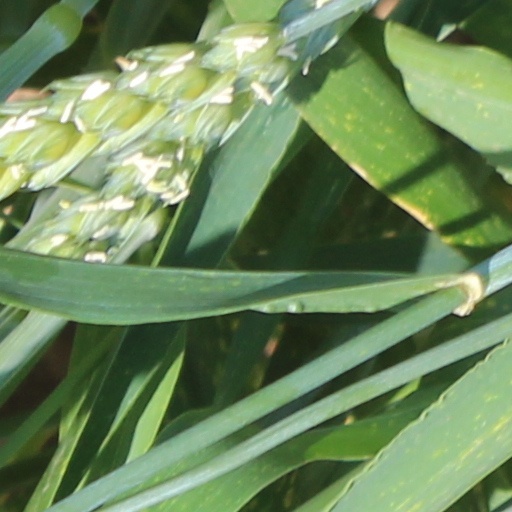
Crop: wheat